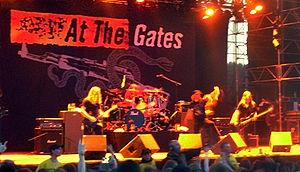
At the Gates est un groupe de death metal mélodique suédois, originaire de Göteborg. Formé en 1990, le groupe est connu comme l'un des piliers de cette mouvance musicale. À l'origine actif entre 1990 et 1996, le groupe se reforme en 2007 pour une tournée avant de se séparer de nouveau en 2008. Cependant, ils se réunissent de nouveau en décembre 2010, et continuent à se produire sur scène. A la fin de l'année 2014, le groupe publie At War with Reality, 19 ans après la sortie de son précédent album, puis, en 2018, To Drink from the Night Itself.